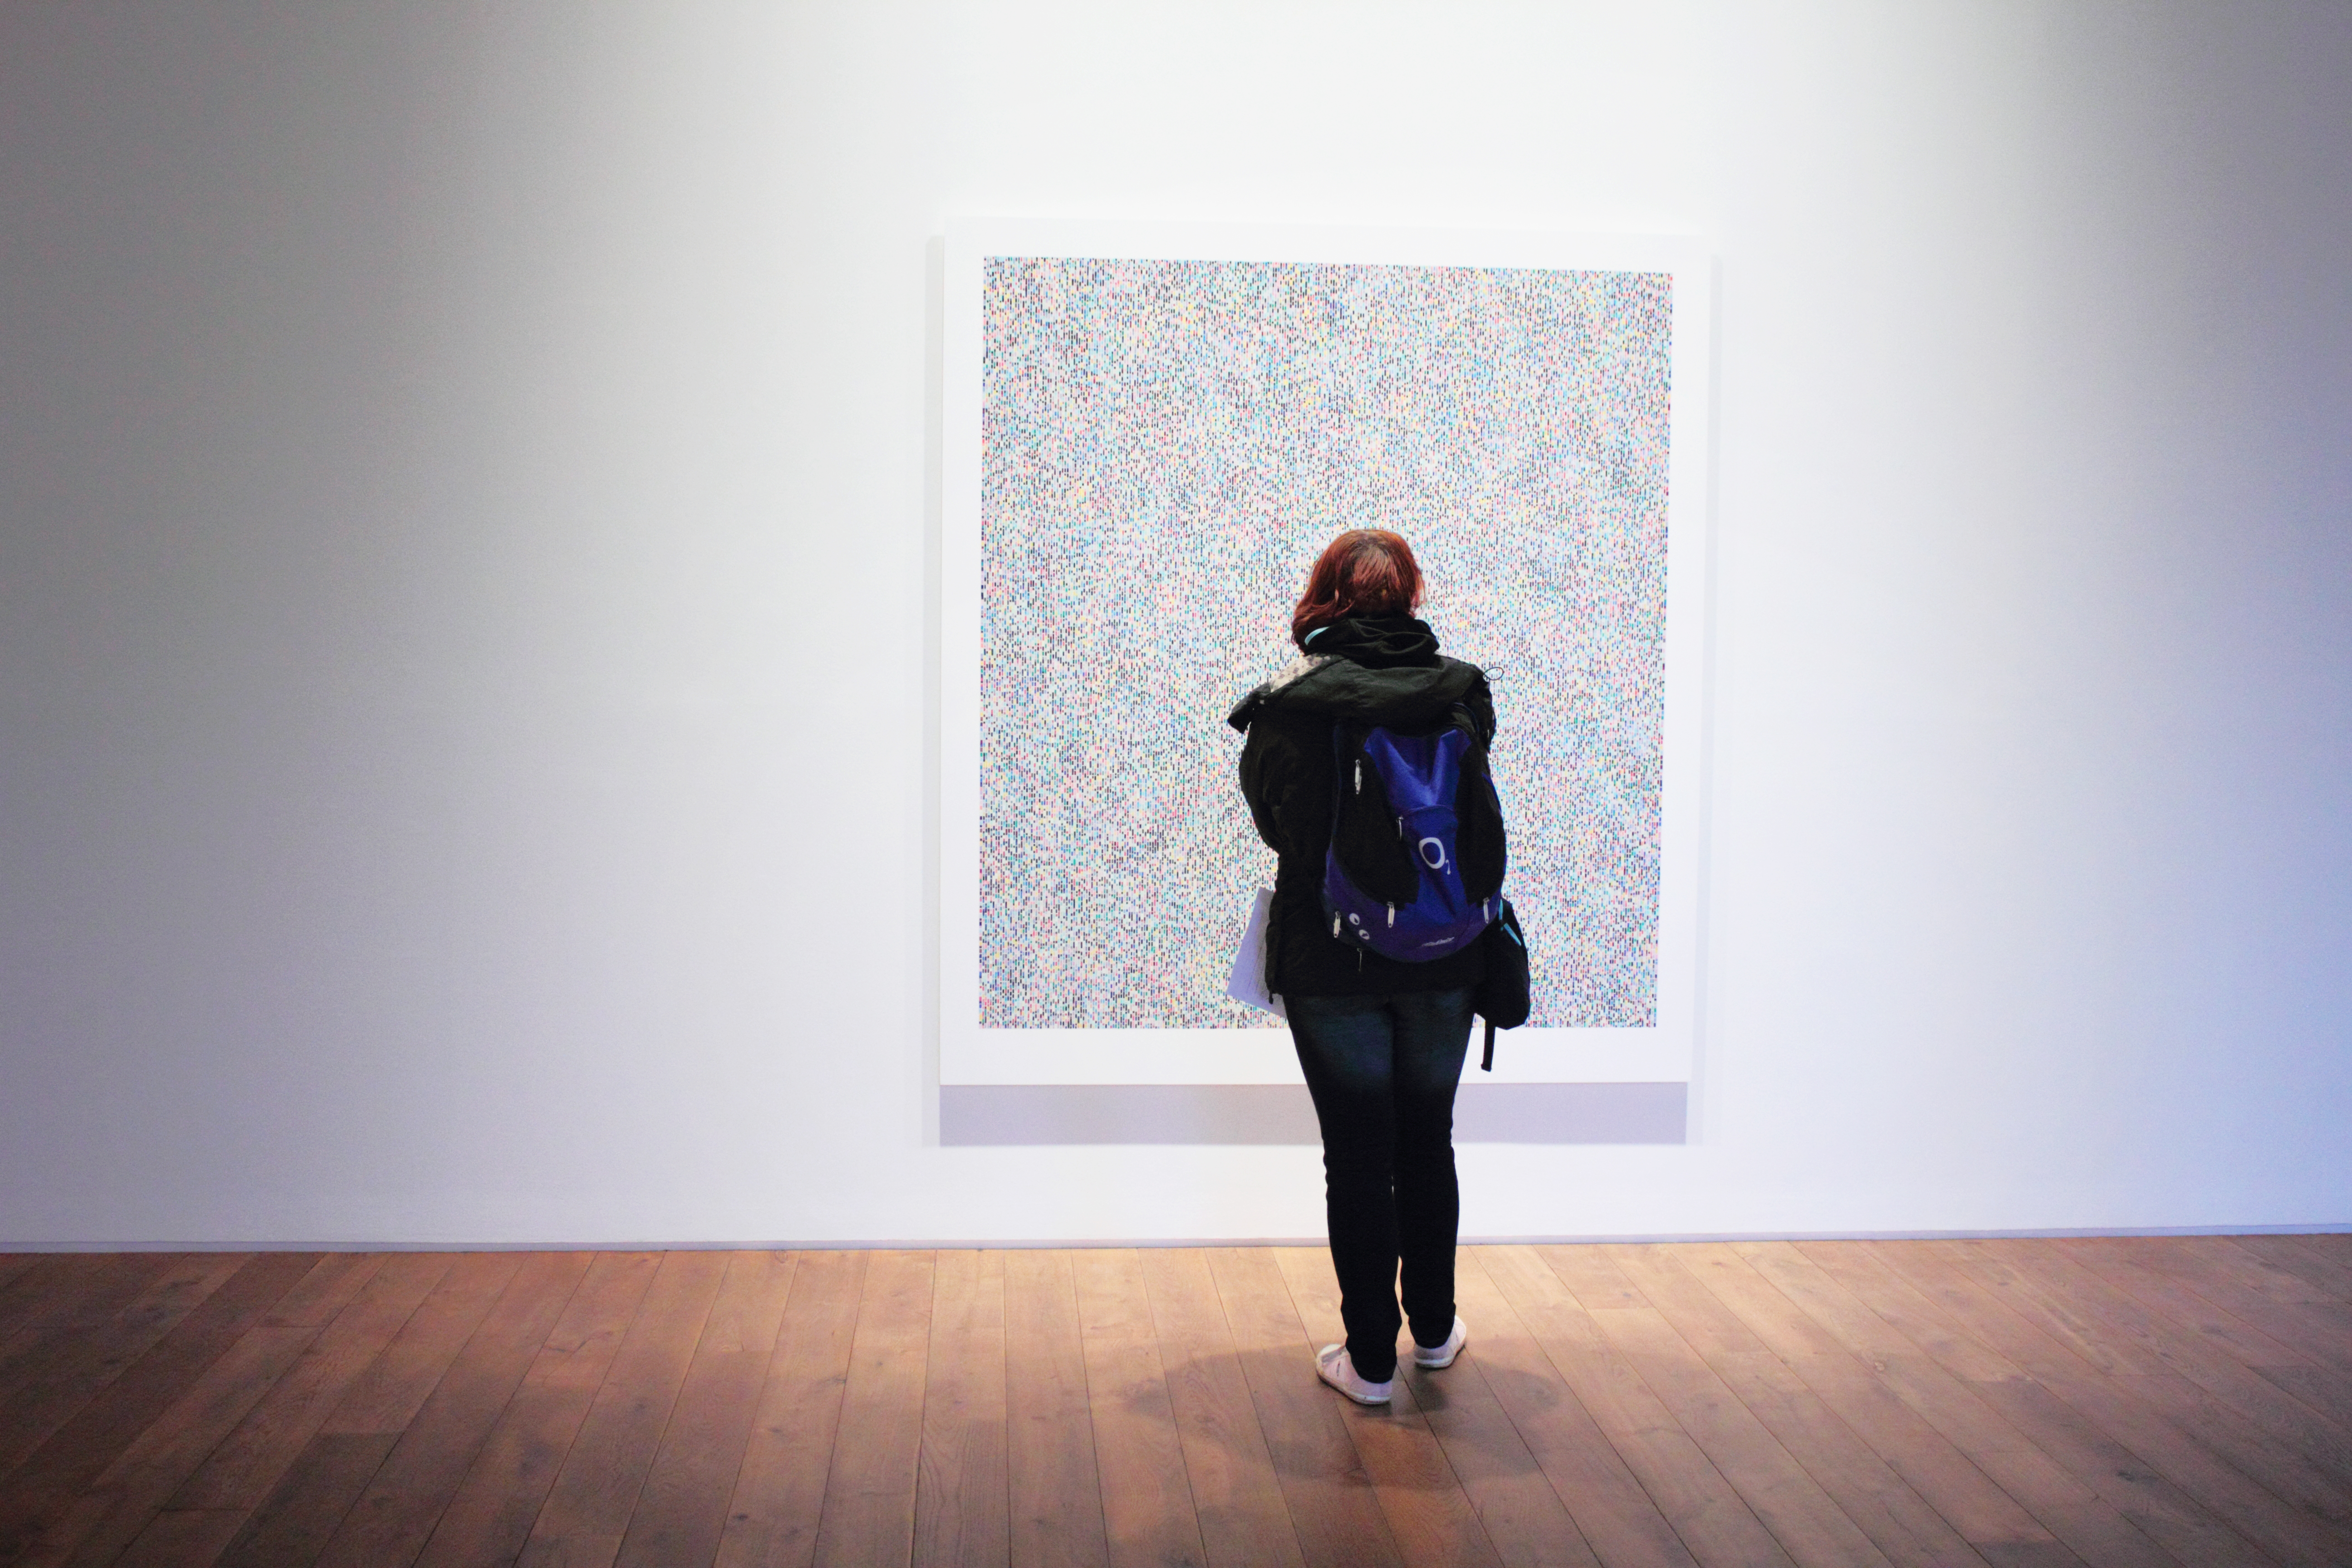
person, light, girl, woman, white, backpack, wall, model, spring, museum, blue, business, room, painting, art, indoors, design, picture, gallery, tourist attraction, exhibition, wear, adult, back view, art gallery, art exhibition, wooden flooring